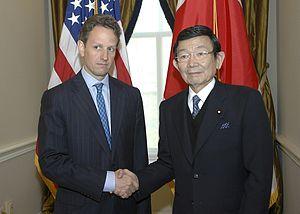
Kaoru Yosano, né le 22 août 1938 à Tōkyō, dans l'ancien arrondissement spécial de Kōjimachi, et mort le 23 mai 2017 à Tōkyō, est un homme politique japonais.